Shir (Neolithic site)

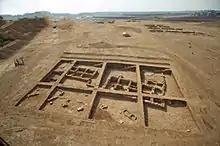
Northeastern area

As a rule, the foundation walls of the buildings in Shir are built of limestone, which occurs naturally in this region, while the few remains of the brick walls are generally made of clay or rammed earth (pisé). Most remarkable in all layers are the massive, carefully created lime plaster floors. The technique in floors was already known in the Early Neolithic (10th–8th century B.C.) and is characterized by a high demand on burning material. Consequently, a certain degree of environmental destruction in settlement's vicinity cannot be excluded.